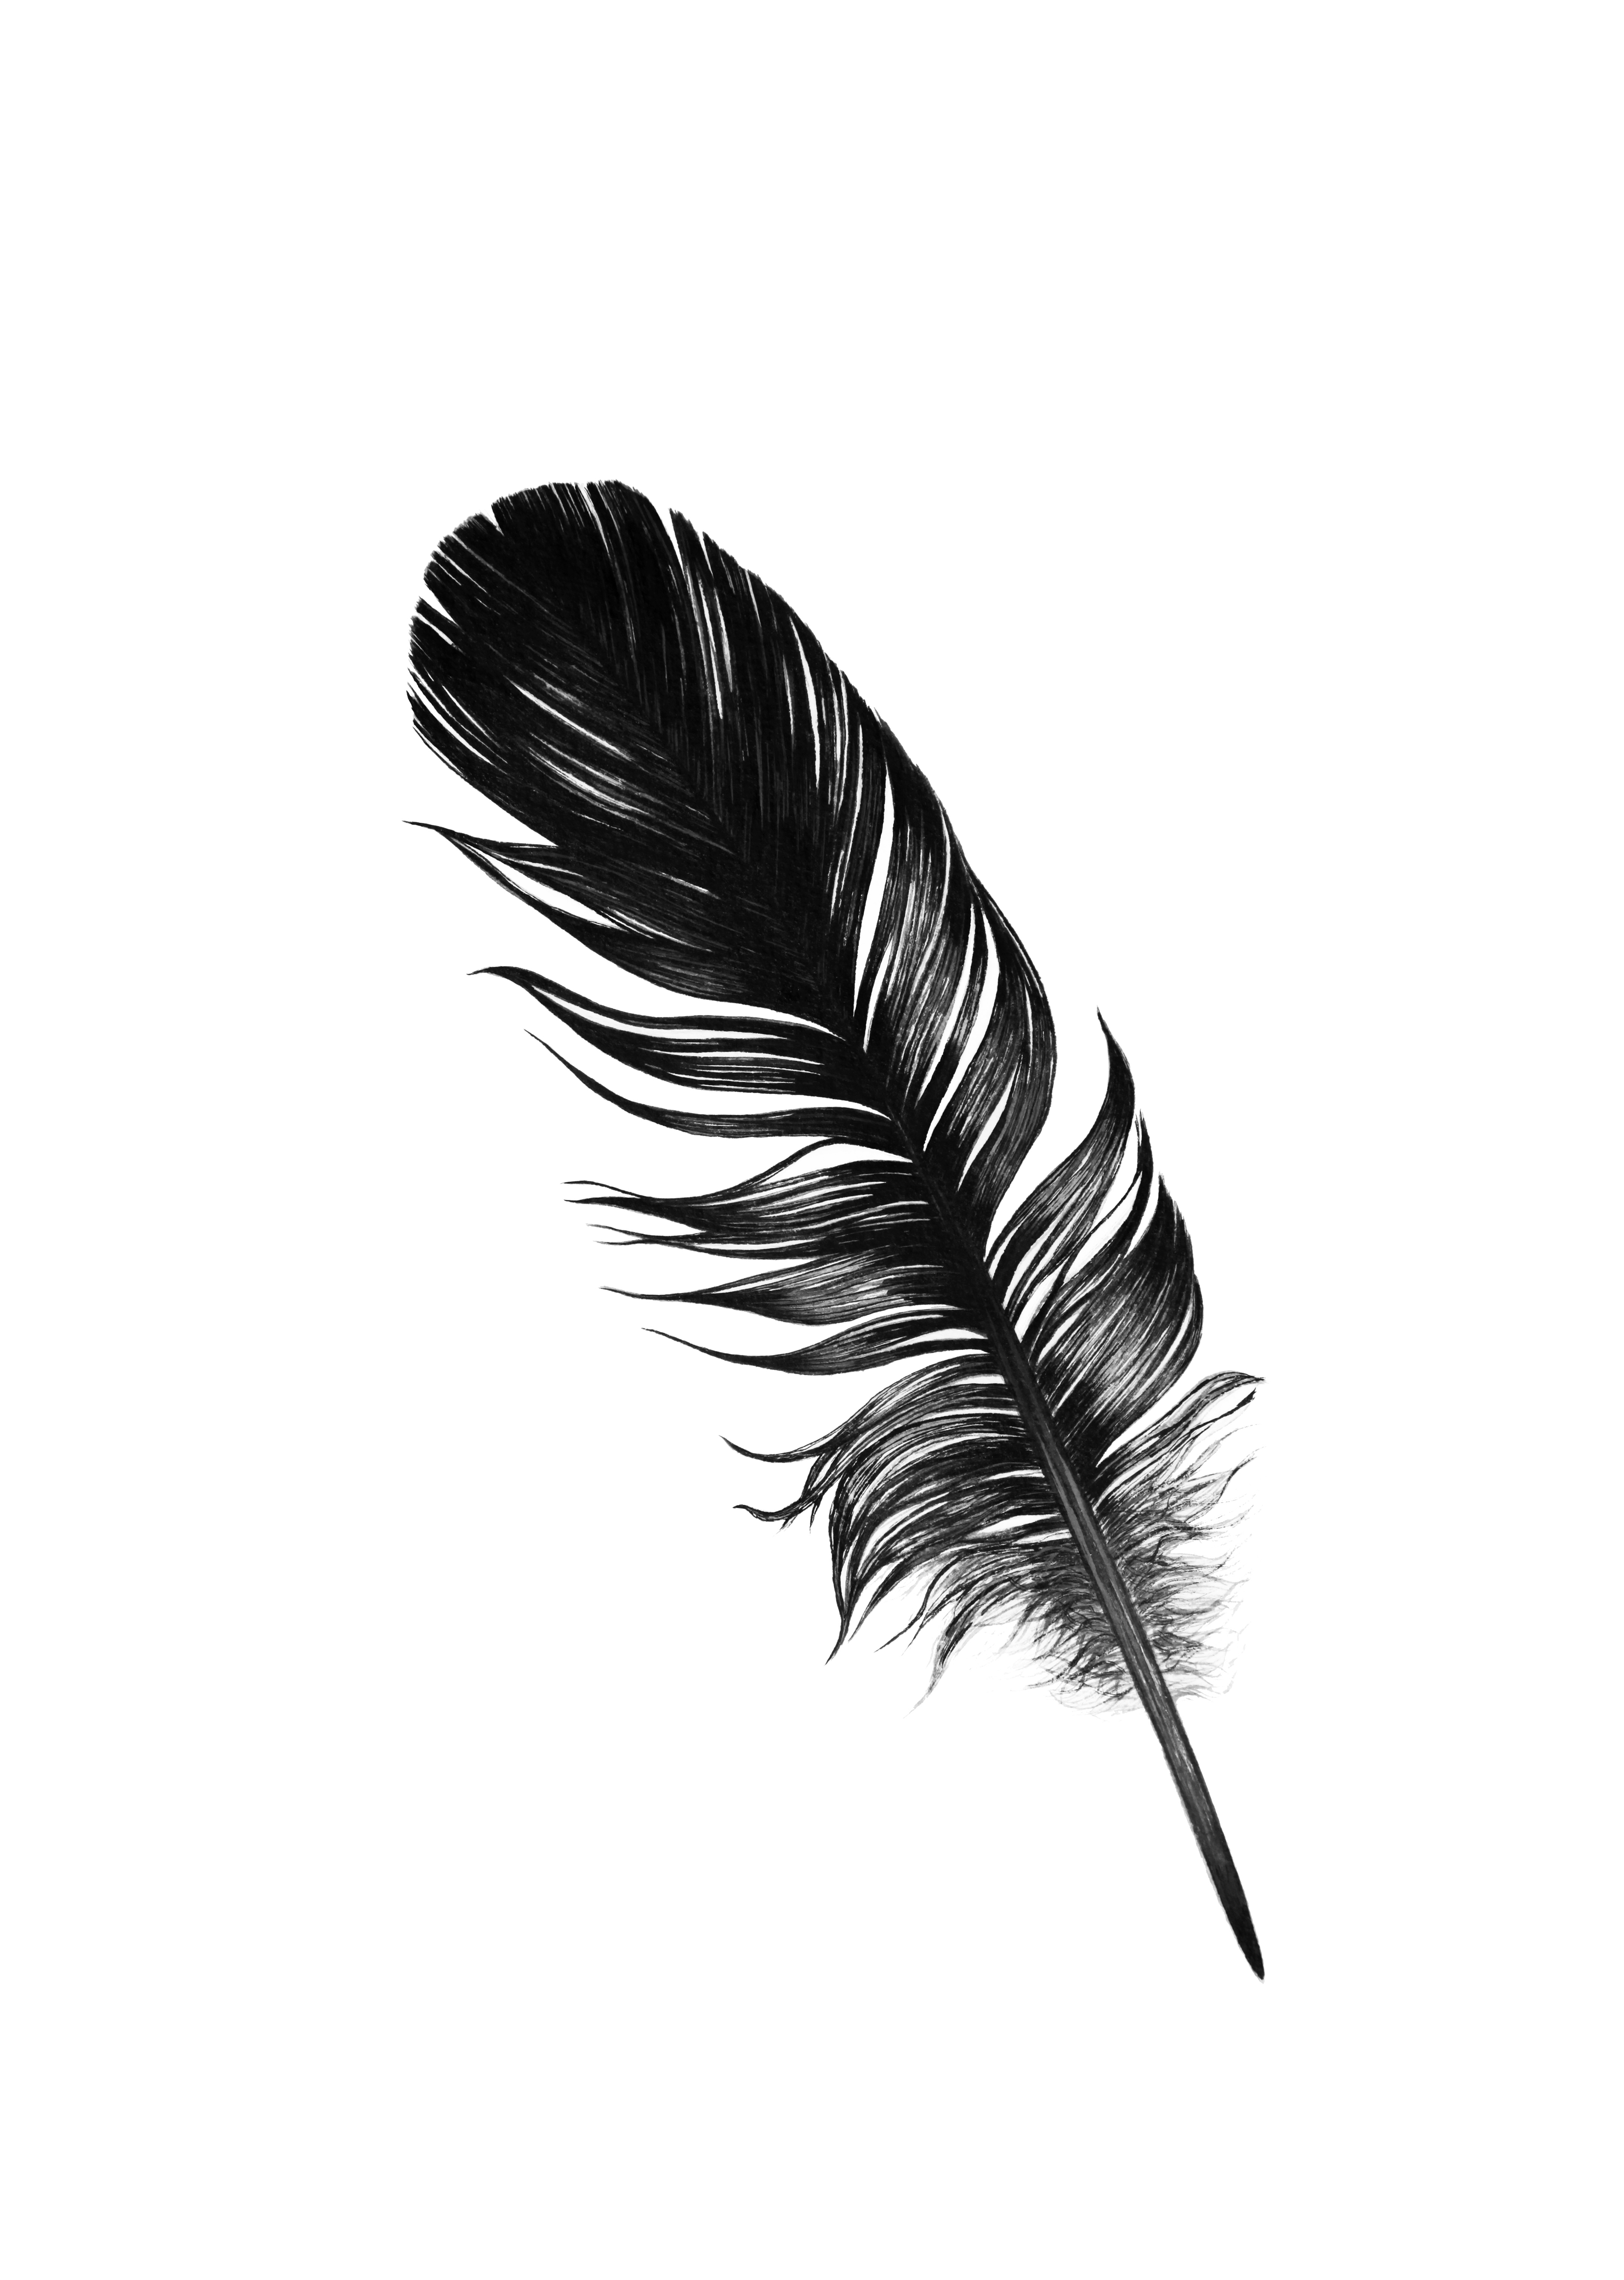
black, ink, watercolor, feather, painting, paintings, illustration, illustrations, drawing, decoration, decorative, black and white, black white, pen, closeup, nature, art, fine art, quill, wing, writing implement, eye, eyelash, fashion accessory, natural material, monochrome